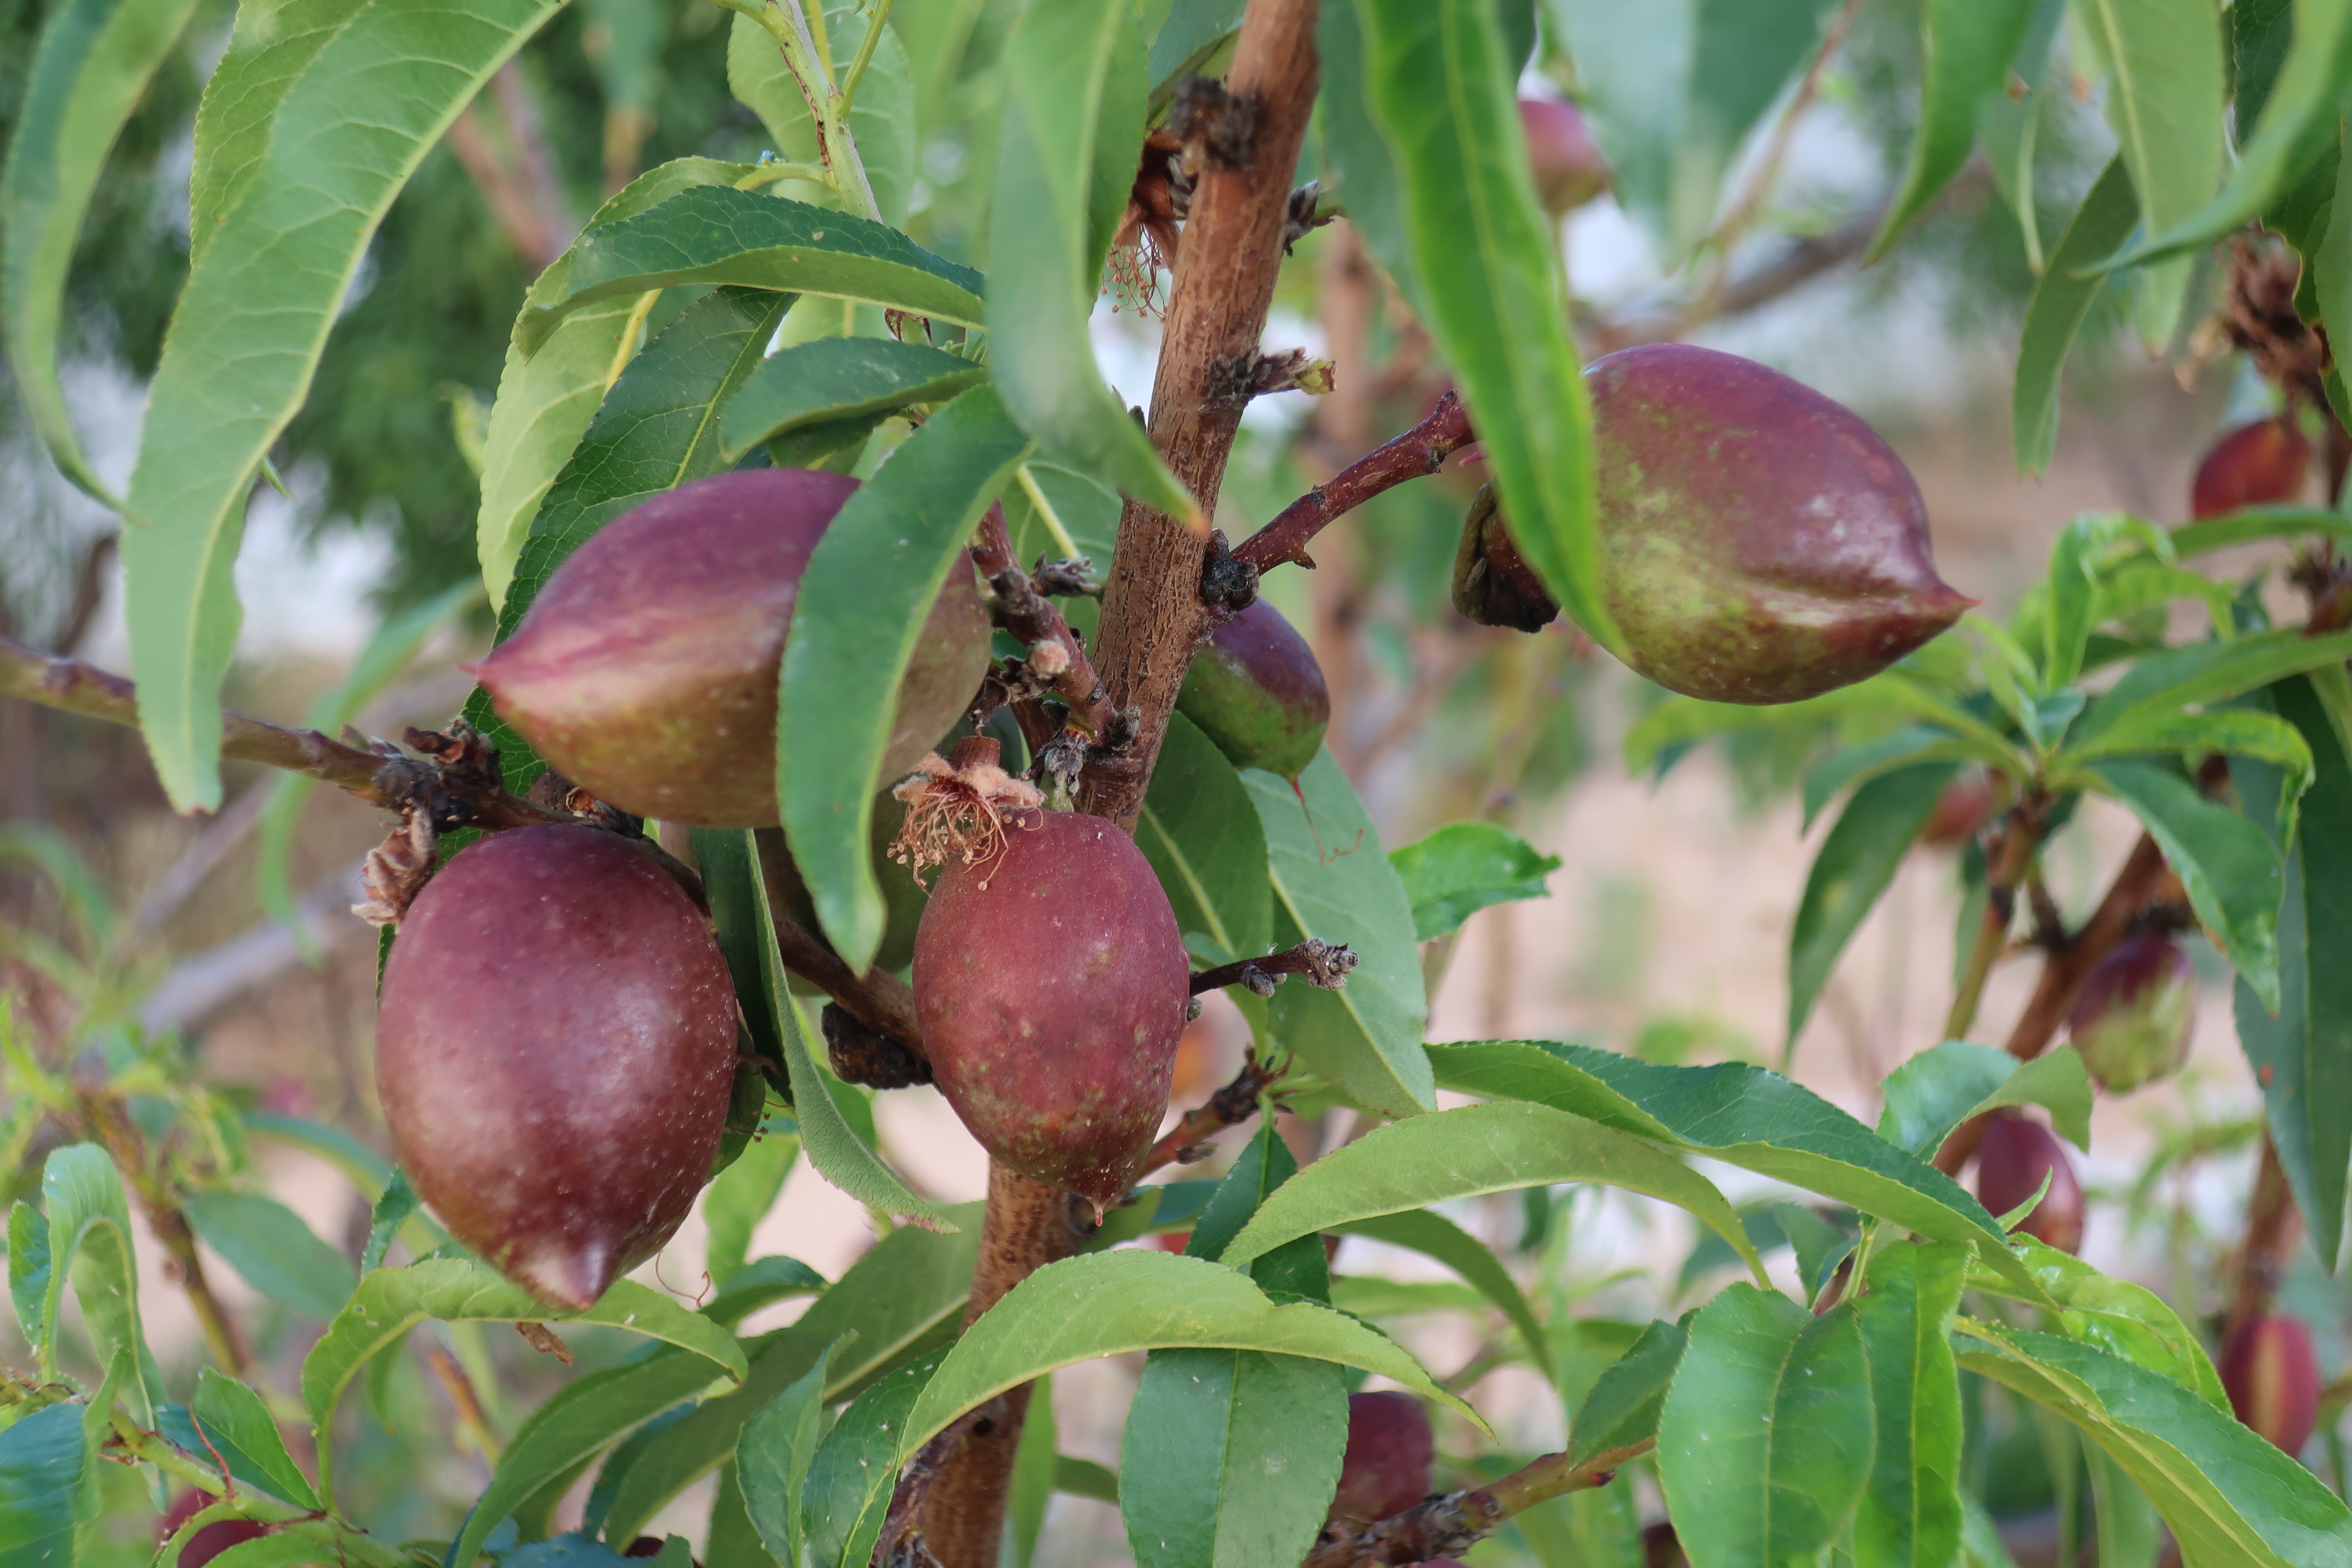
plant, flower, petal, bloom, rose, orange, botany, yellow, garden, flora, flowers, fruit, flowering plant, tree, fruit tree, food, star apple, produce, perennial plant